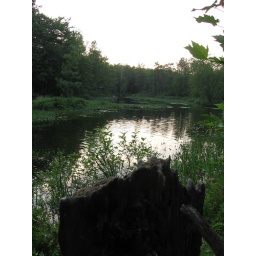
Only one person will remember playing battle ship in this rotten tree.